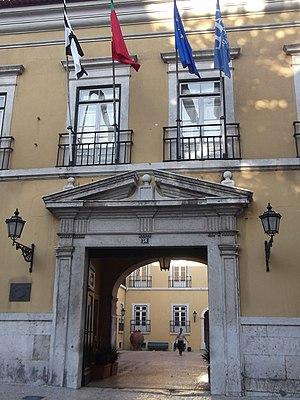
L'université autonome de Lisbonne aussi appelée université Luís de Camões est une université privée portugaise fondée en 1985 à Lisbonne.